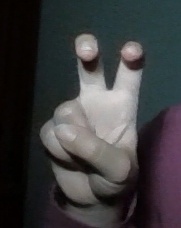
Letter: toot